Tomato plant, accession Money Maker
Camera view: vertical (180 deg); turntable rotation: 120 degrees
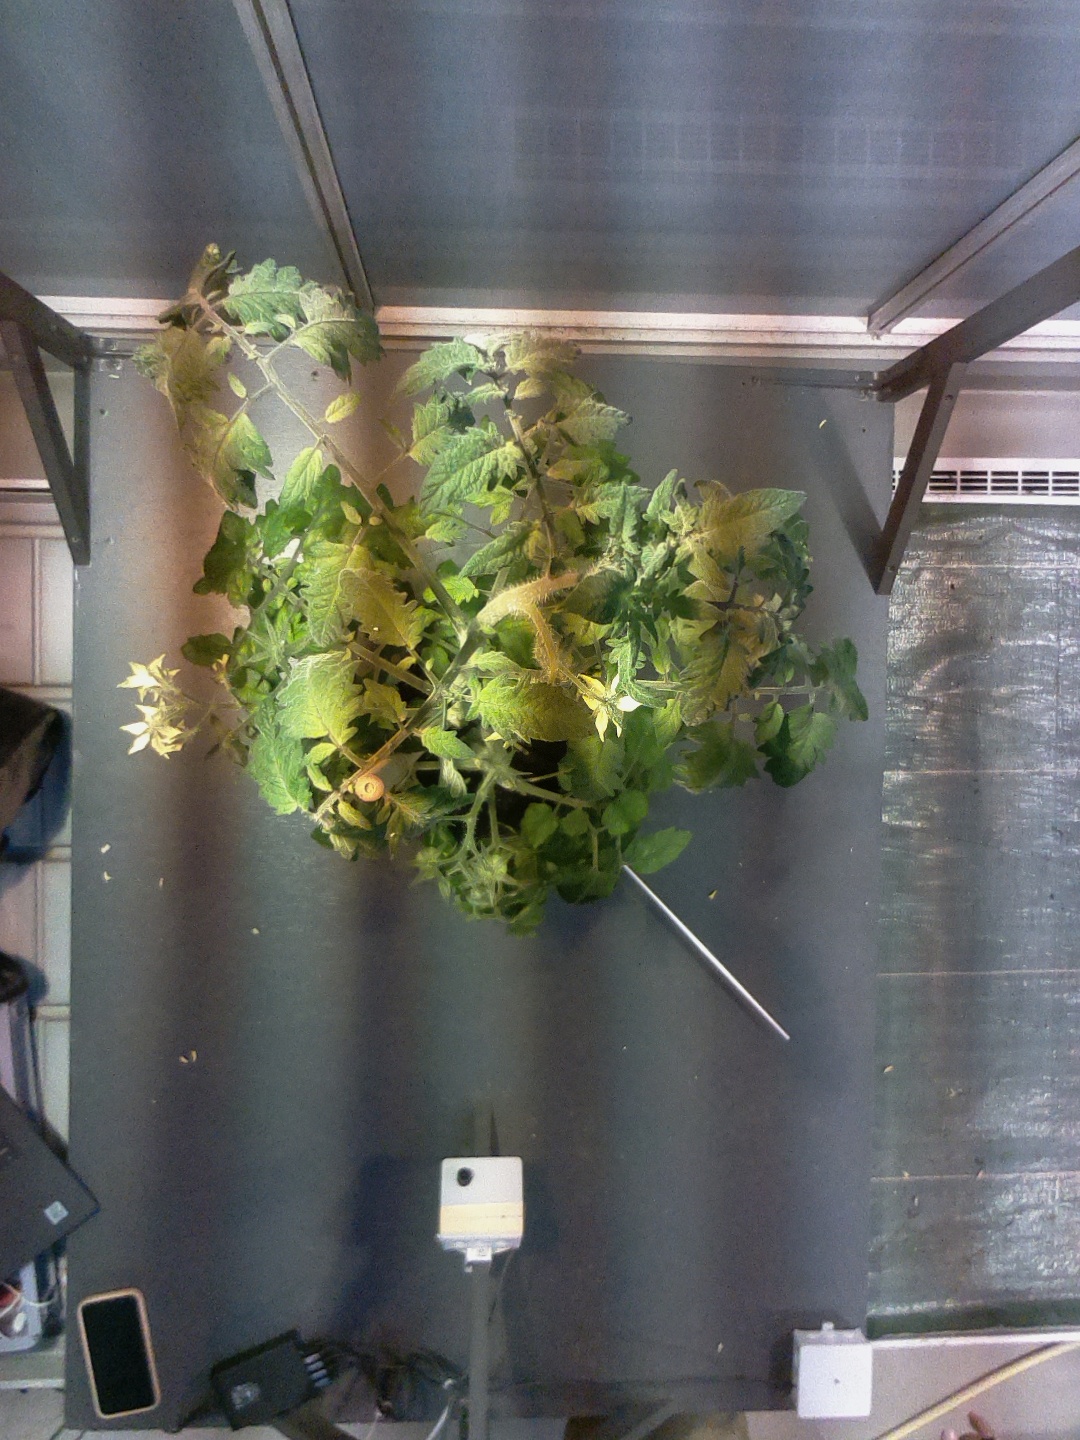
BBCH growth stage 71: 10%-20% of final fruit size